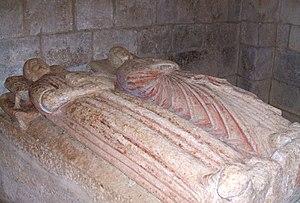
L’abbaye de Gradefes est un monastère cistercien féminin, qui se trouve à Gradefes, dans la province de León, en Espagne. La vie monastique s'y déroule sans interruption depuis sa fondation en 1164. Il compte une église, une salle capitulaire et un cloître de style roman, un jardin et d'autres dépendances monastiques.